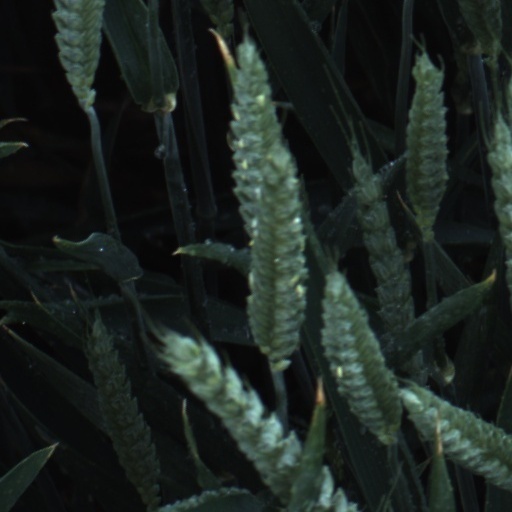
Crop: wheat